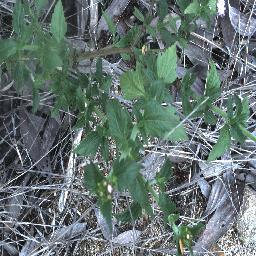
Label: siam_weed